Tommaso Lequio di Assaba

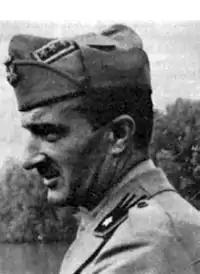
Tommaso Lequio di Assaba

Tommaso Lequio di Assaba (October 21, 1893 – December 17, 1965) was an Italian horse rider who competed in the 1920 Summer Olympics, 1924 Summer Olympics, and 1928 Summer Olympics.